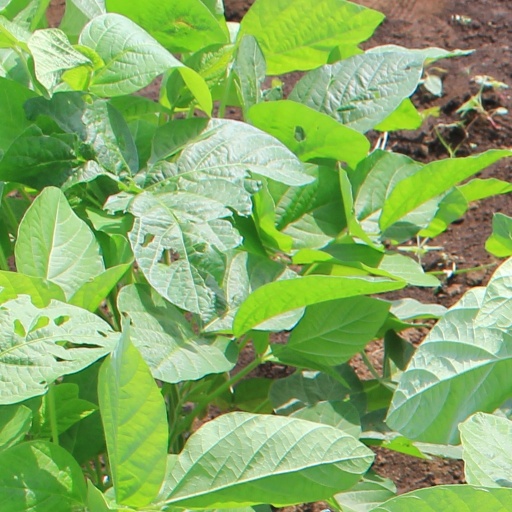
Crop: soybean